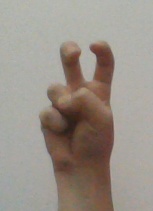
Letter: toot